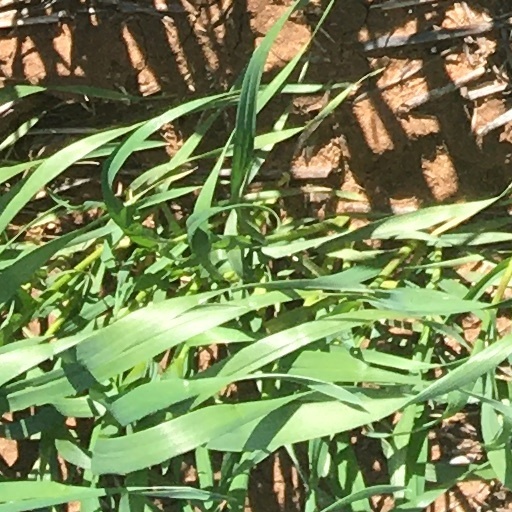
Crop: wheat